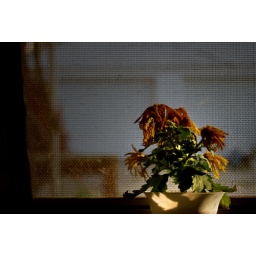
...on small flowers kept in little white plastic pots.